Evolution of mammals

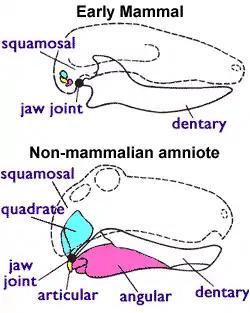
Figure 1:In mammals, the quadrate and articular bones are small and part of the middle ear; the lower jaw consists only of dentary bone.

While living mammal species can be identified by the presence of milk-producing mammary glands in the females, other features are required in classifying fossils, because mammary glands and other soft-tissue features are not visible in fossils.